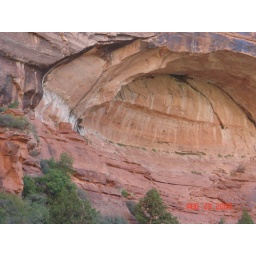
A mere dent in the wall of the canyon that took a bajillion years to get carved out.